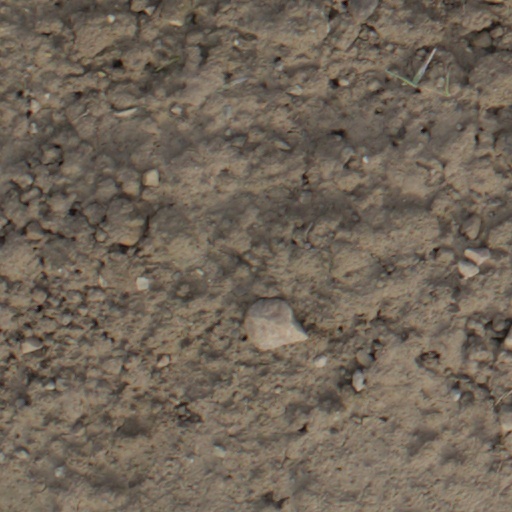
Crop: wheat